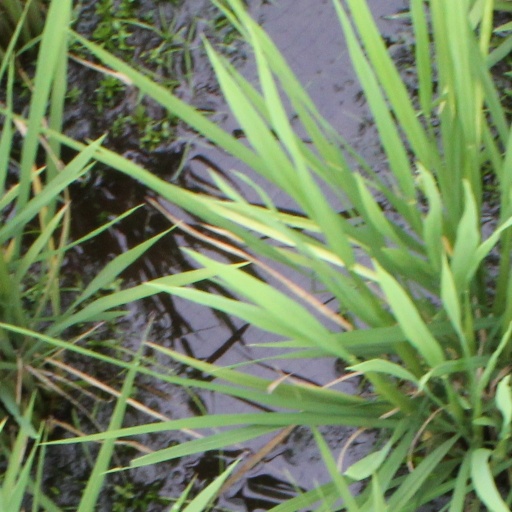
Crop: rice